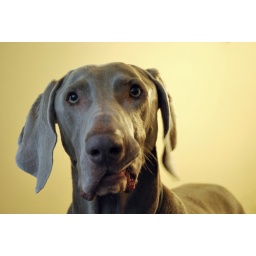
Taken in Gabe's living room. Weird light from the window and the yellow room.